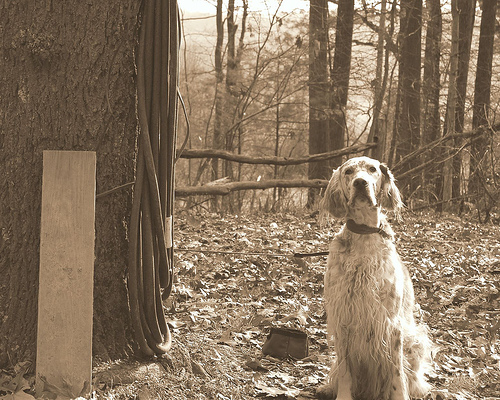
Animal: dog
Breed: english setter